Clothing in ancient Egypt

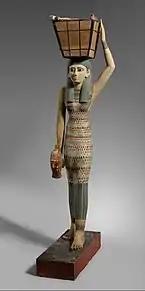
Egyptian woman in a kalasiris

Artistic relics from the New Kingdom show the largest evolution in men's clothing. New Kingdom art depicts the use of sheer blouses with intricately pleated sleeves, as well as more elaborate pleating of the skirts with sheer overskirts. Still, only wealthier citizens could afford these materials.